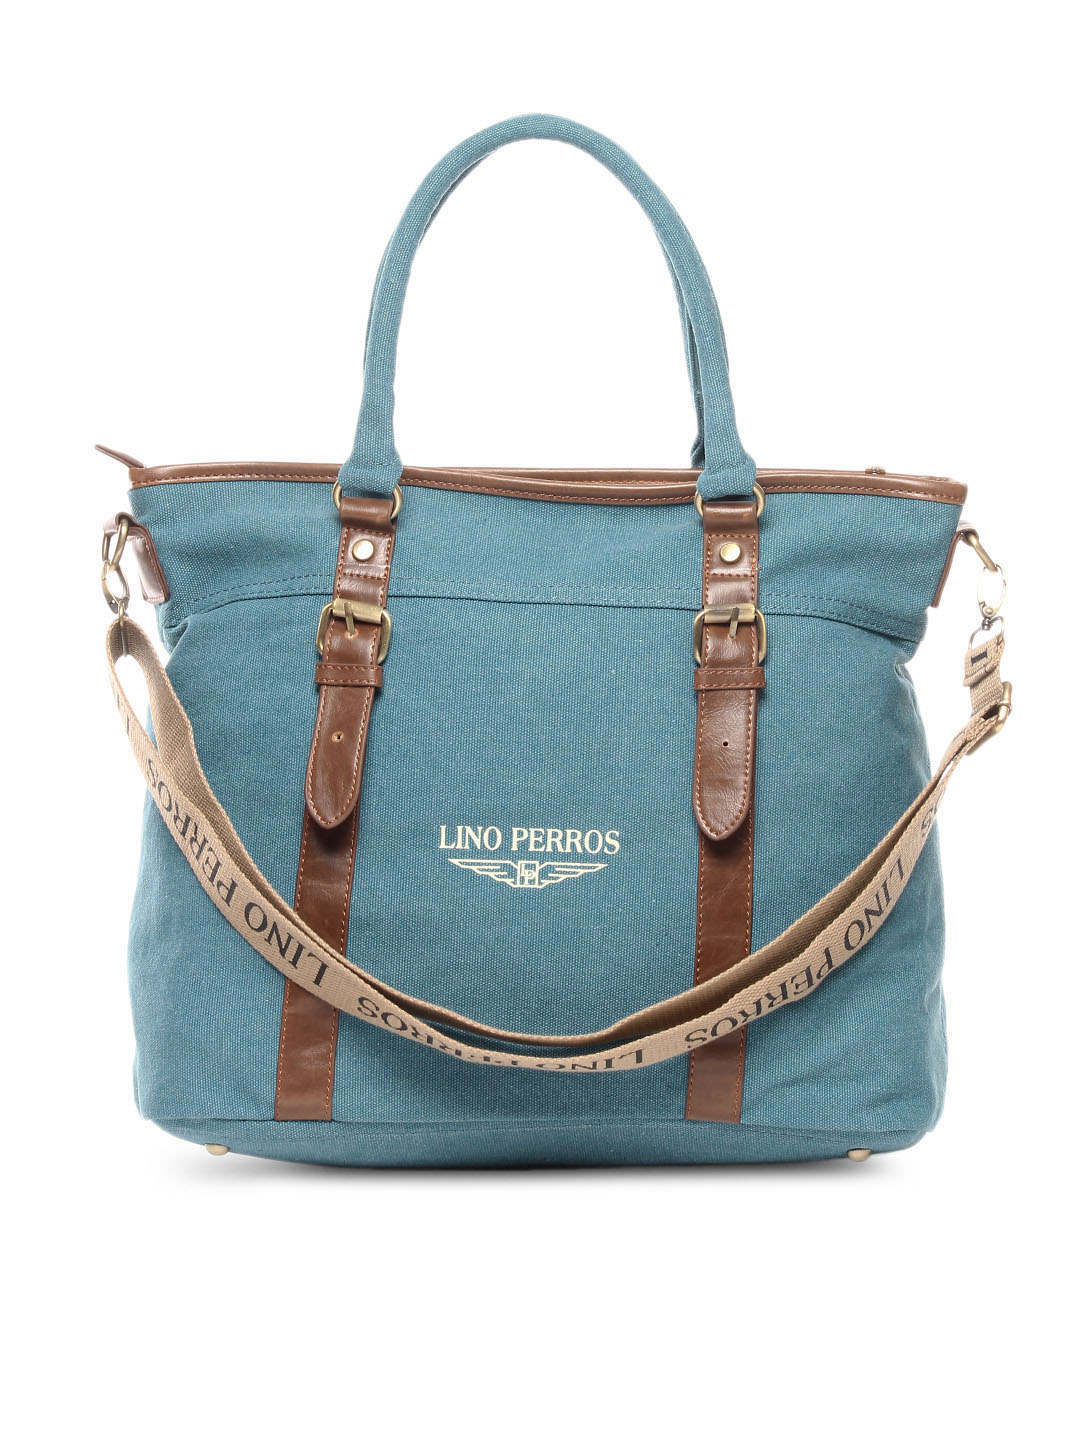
Lino Perros Women Blue Handbag
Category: Accessories / Bags / Handbags
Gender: Women
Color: Blue
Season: Summer 2012
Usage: Casual